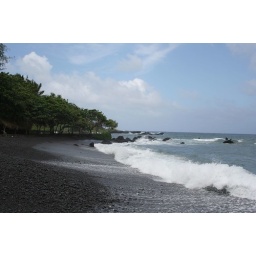
Black sand beach in Hana